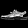
Label: Sandal